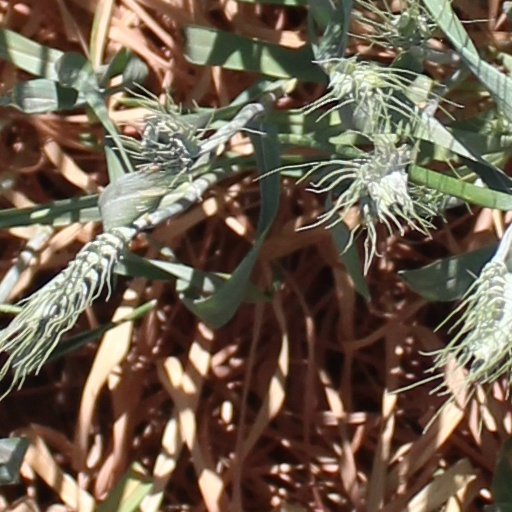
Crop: wheat